Eucidaris thouarsii

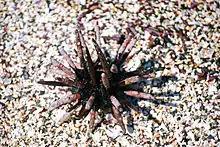
"Eucidaris (thouarsii) galapagensis" of the Galápagos, Clipperton and Cocos Islands was formerly included as a subspecies, but is now generally recognized as a separate species

"Eucidaris thouarsii" is found in the East Pacific at depths of , ranging from Baja California to Panama, as well as Cocos Island, Clipperton Island and the Galápagos Islands. The Galápagos, Clipperton and Cocos populations are now often recognized as a separate species, "E. galapagensis", instead of a subspecies of "E. thouarsii".